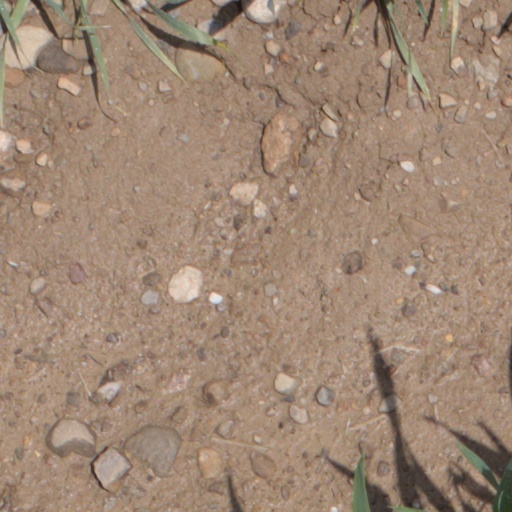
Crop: wheat